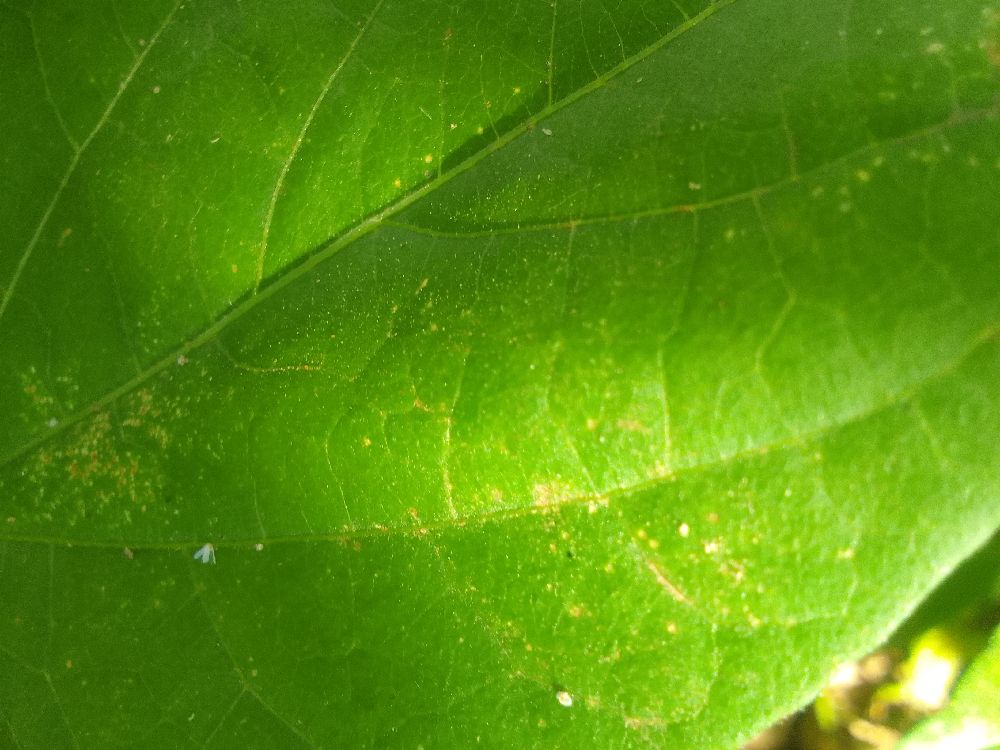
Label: healthy